South African Class 7B 4-8-0

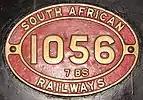
x100px

During the 1930s, many of the Class 7 series locomotives were equipped with superheated boilers and piston valves. On the Classes 7B and 7C, this conversion was sometimes indicated with an "S" suffix to the class number on the locomotive number plates, but on the rest of the Class 7 family this distinction was rarely applied. The superheated versions could be identified by the position of the chimney on the smokebox. The chimney was displaced forward to provide space behind it in the smokebox for the superheater header.